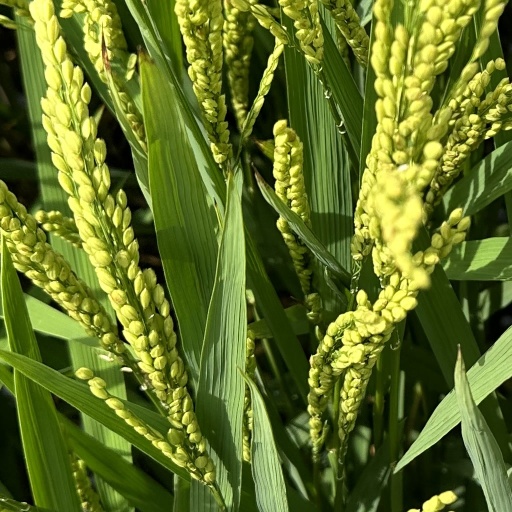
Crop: rice